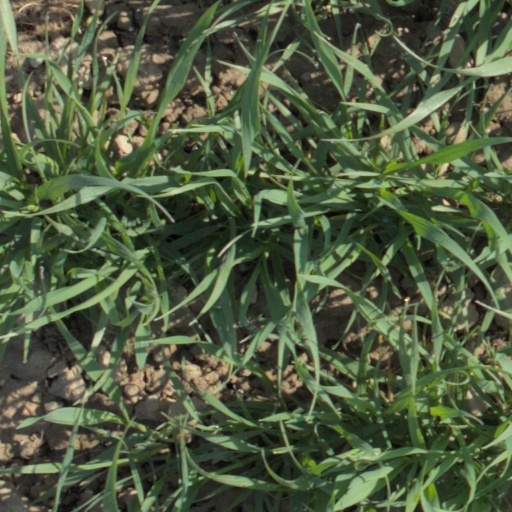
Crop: wheat